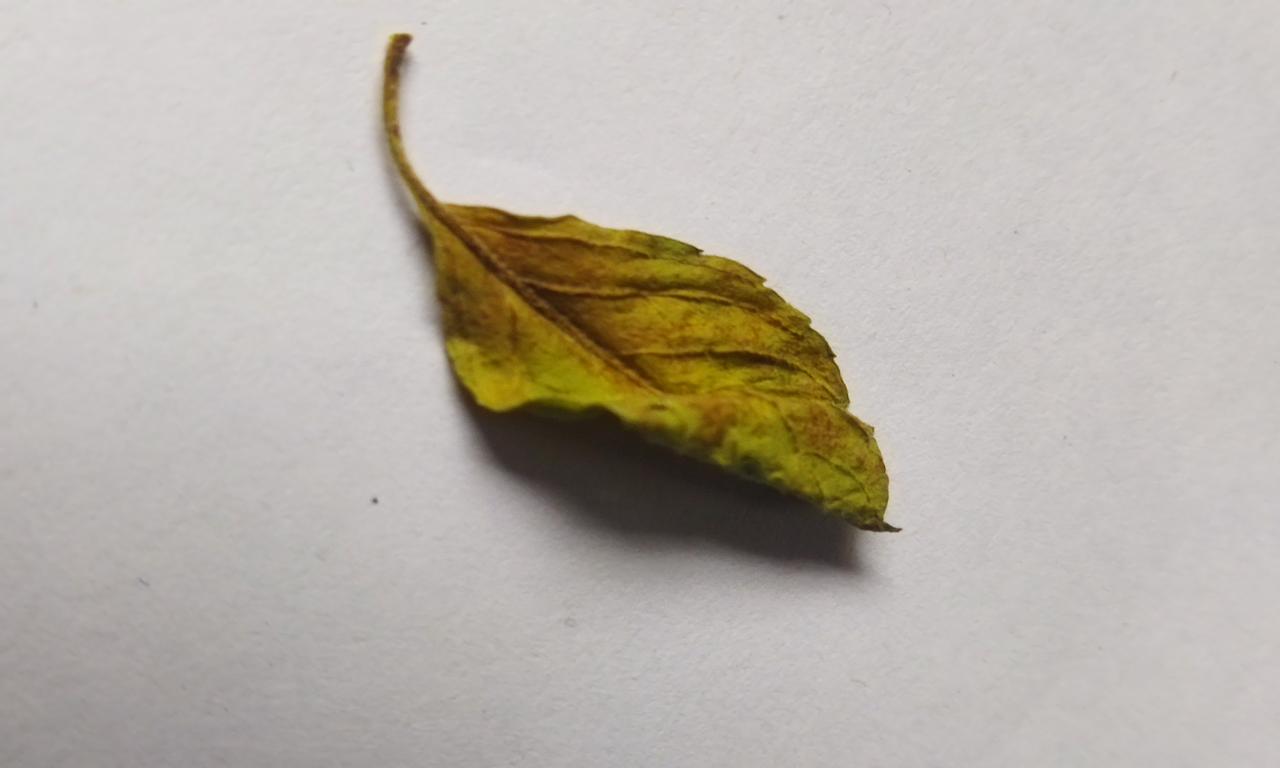
Label: Dried